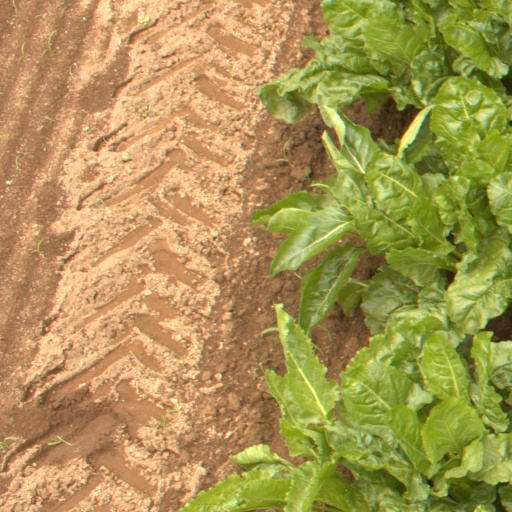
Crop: sugar beet